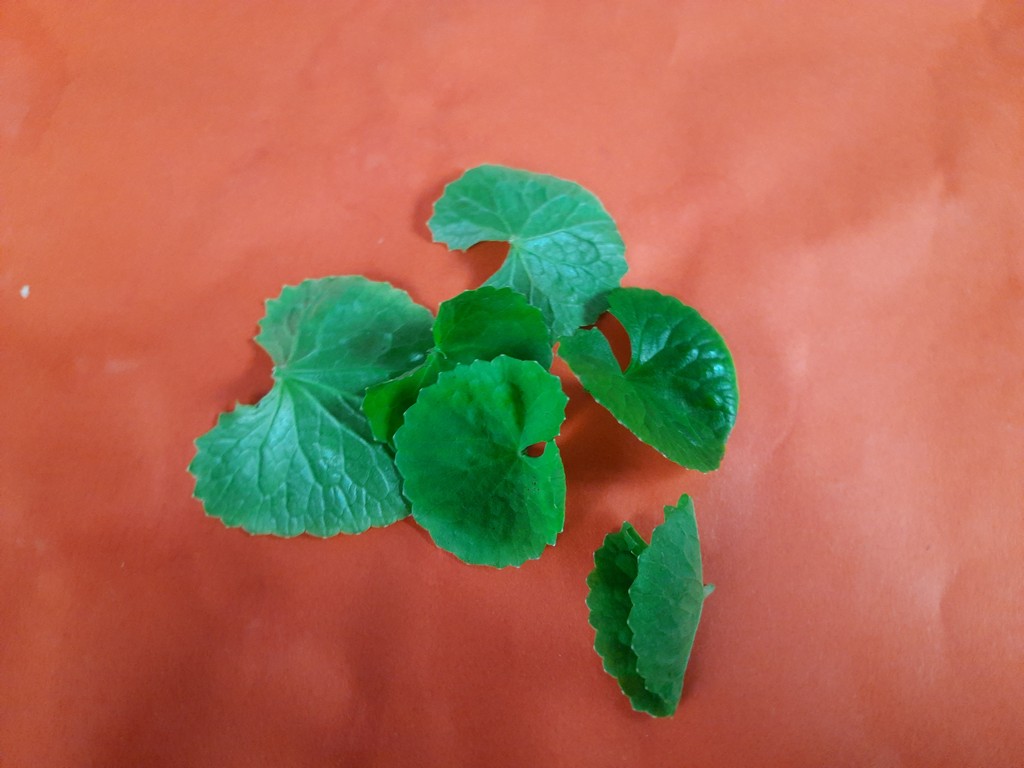
Label: Healthy